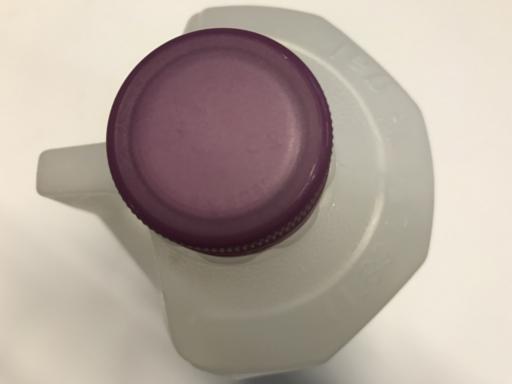
Waste category: plastic